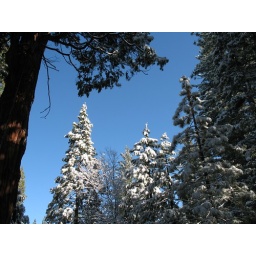
Deep blue sky above snow-covered trees - - my favorite snow scene.